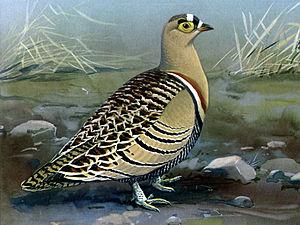
Le Ganga quadribande est une espèce d'oiseaux appartenant à la famille des Pteroclidae.